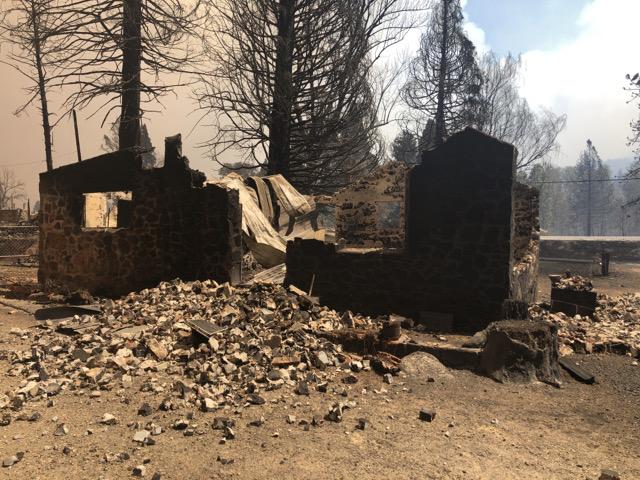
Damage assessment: destroyed